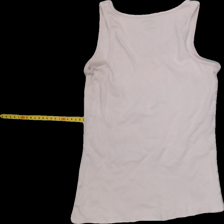
View: back
Type: Top
Category: Ladies
Brand: Miss Milla
Colors: Pink
Material: 100%cotton
Size: XL
Trend: No trend
Stains: No
Price range: <50
Recommended usage: Reuse